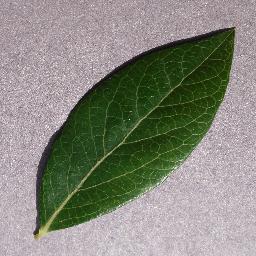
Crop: blueberry
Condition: healthy